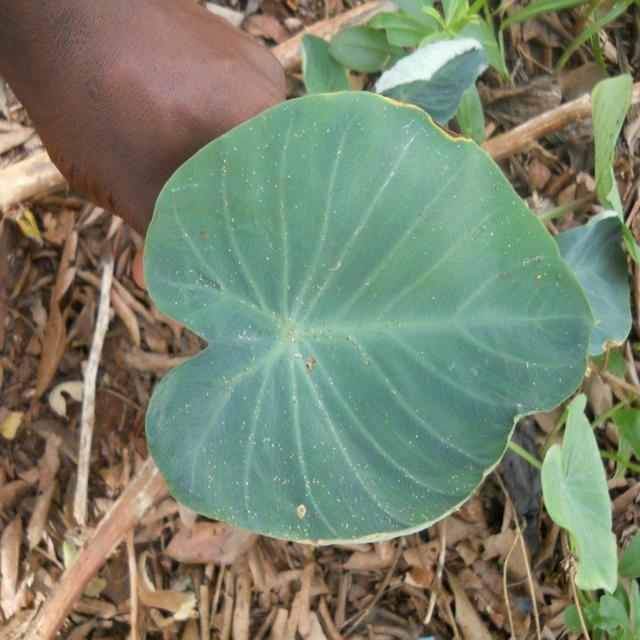
Label: Early_Blight